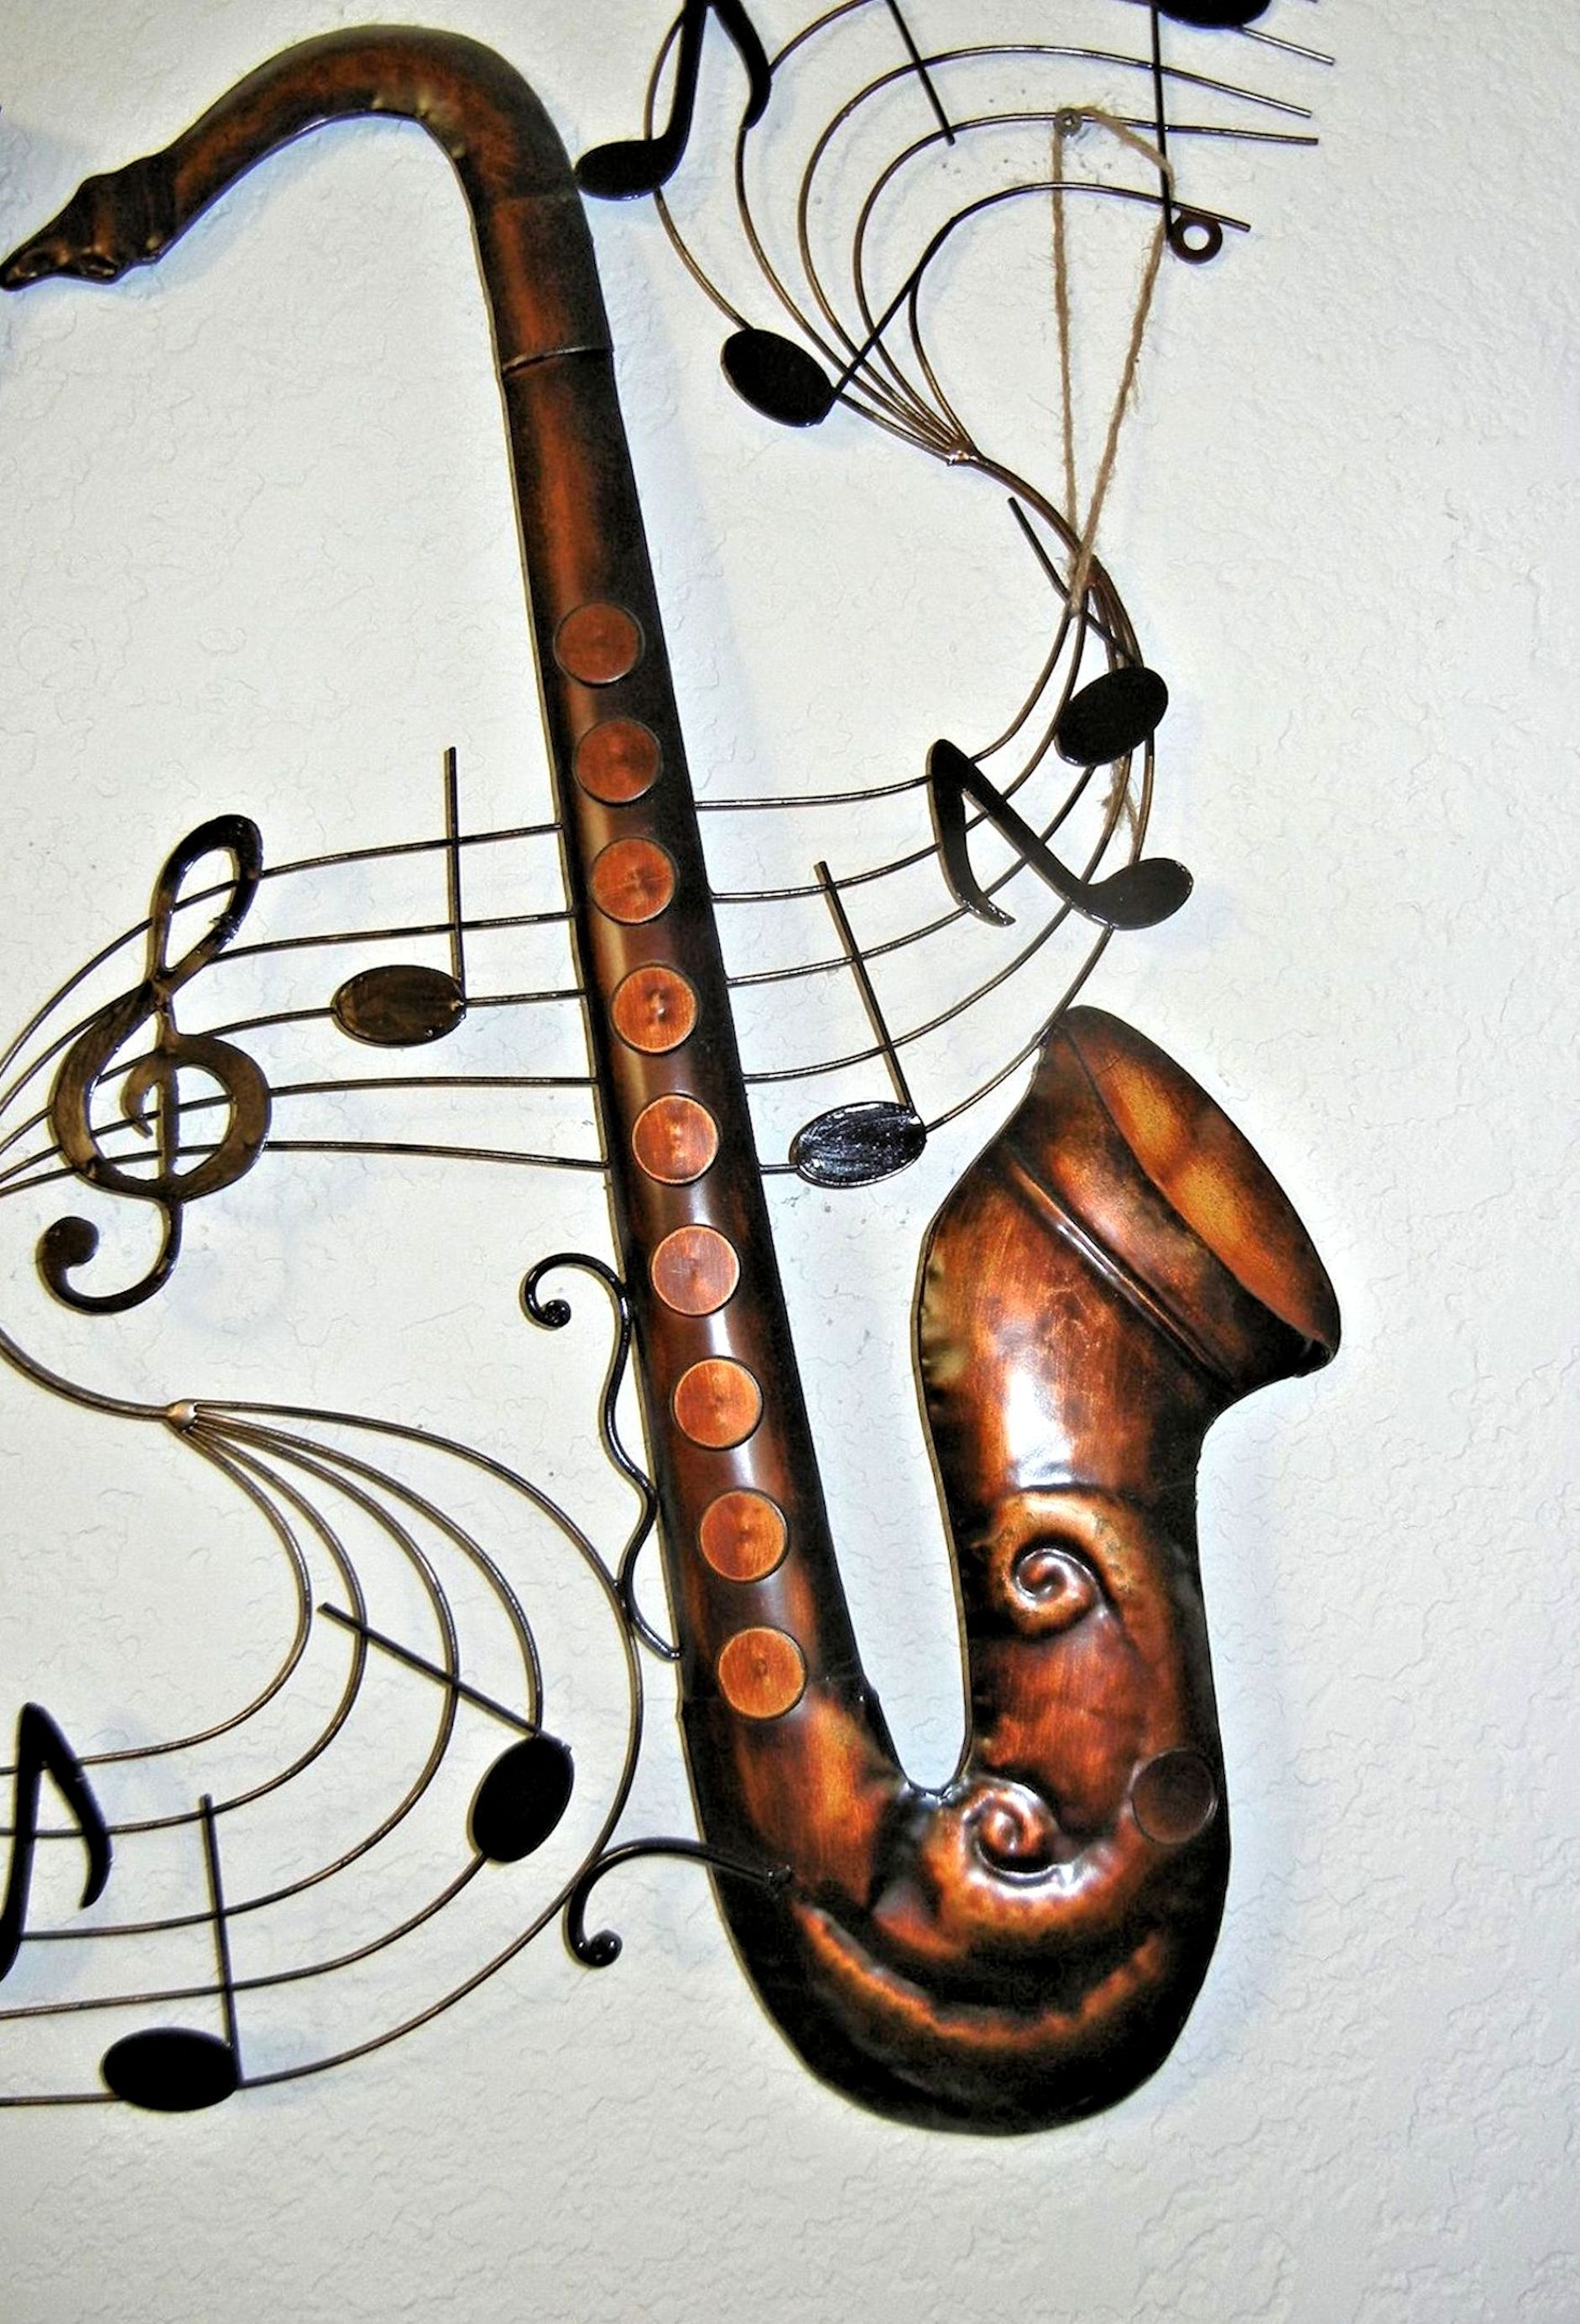
guitar, number, musical instrument, font, art, saxophone, sketch, drawing, illustration, carving, metal art, music notes, string instrument, bowed string instrument, plucked string instruments